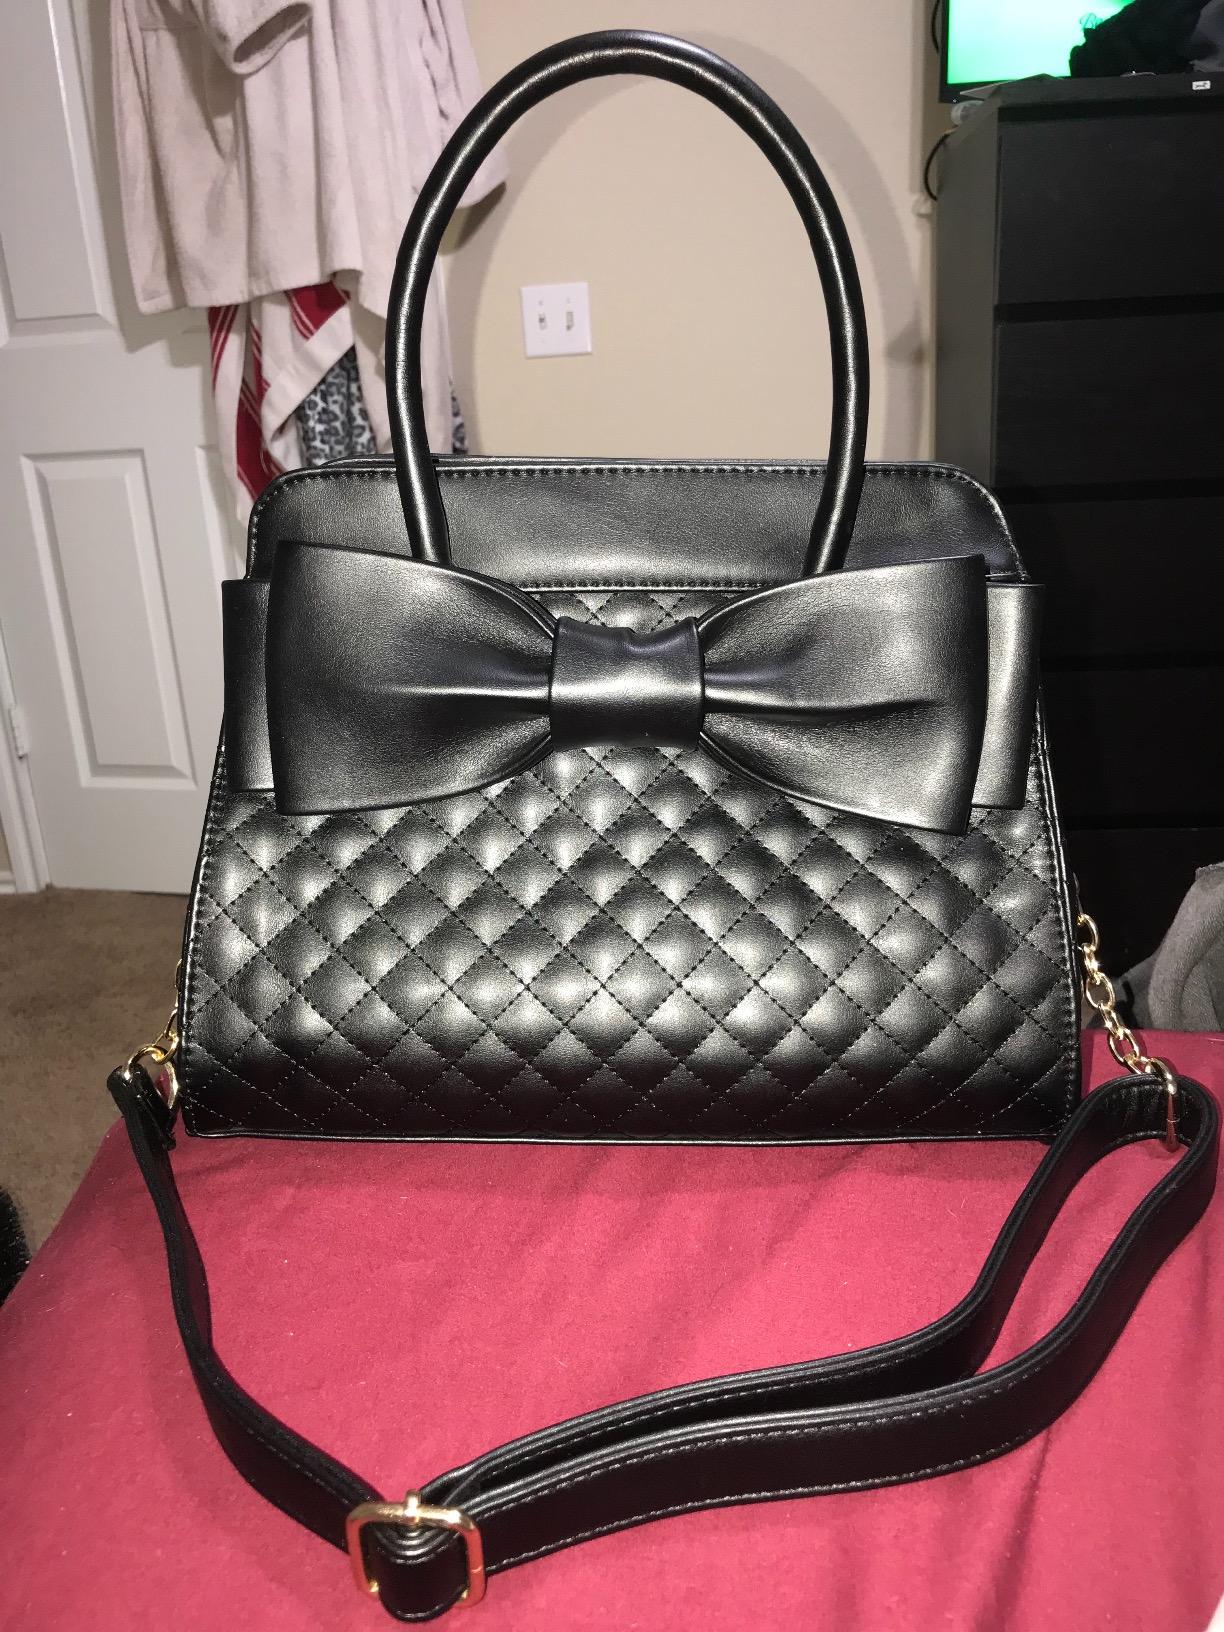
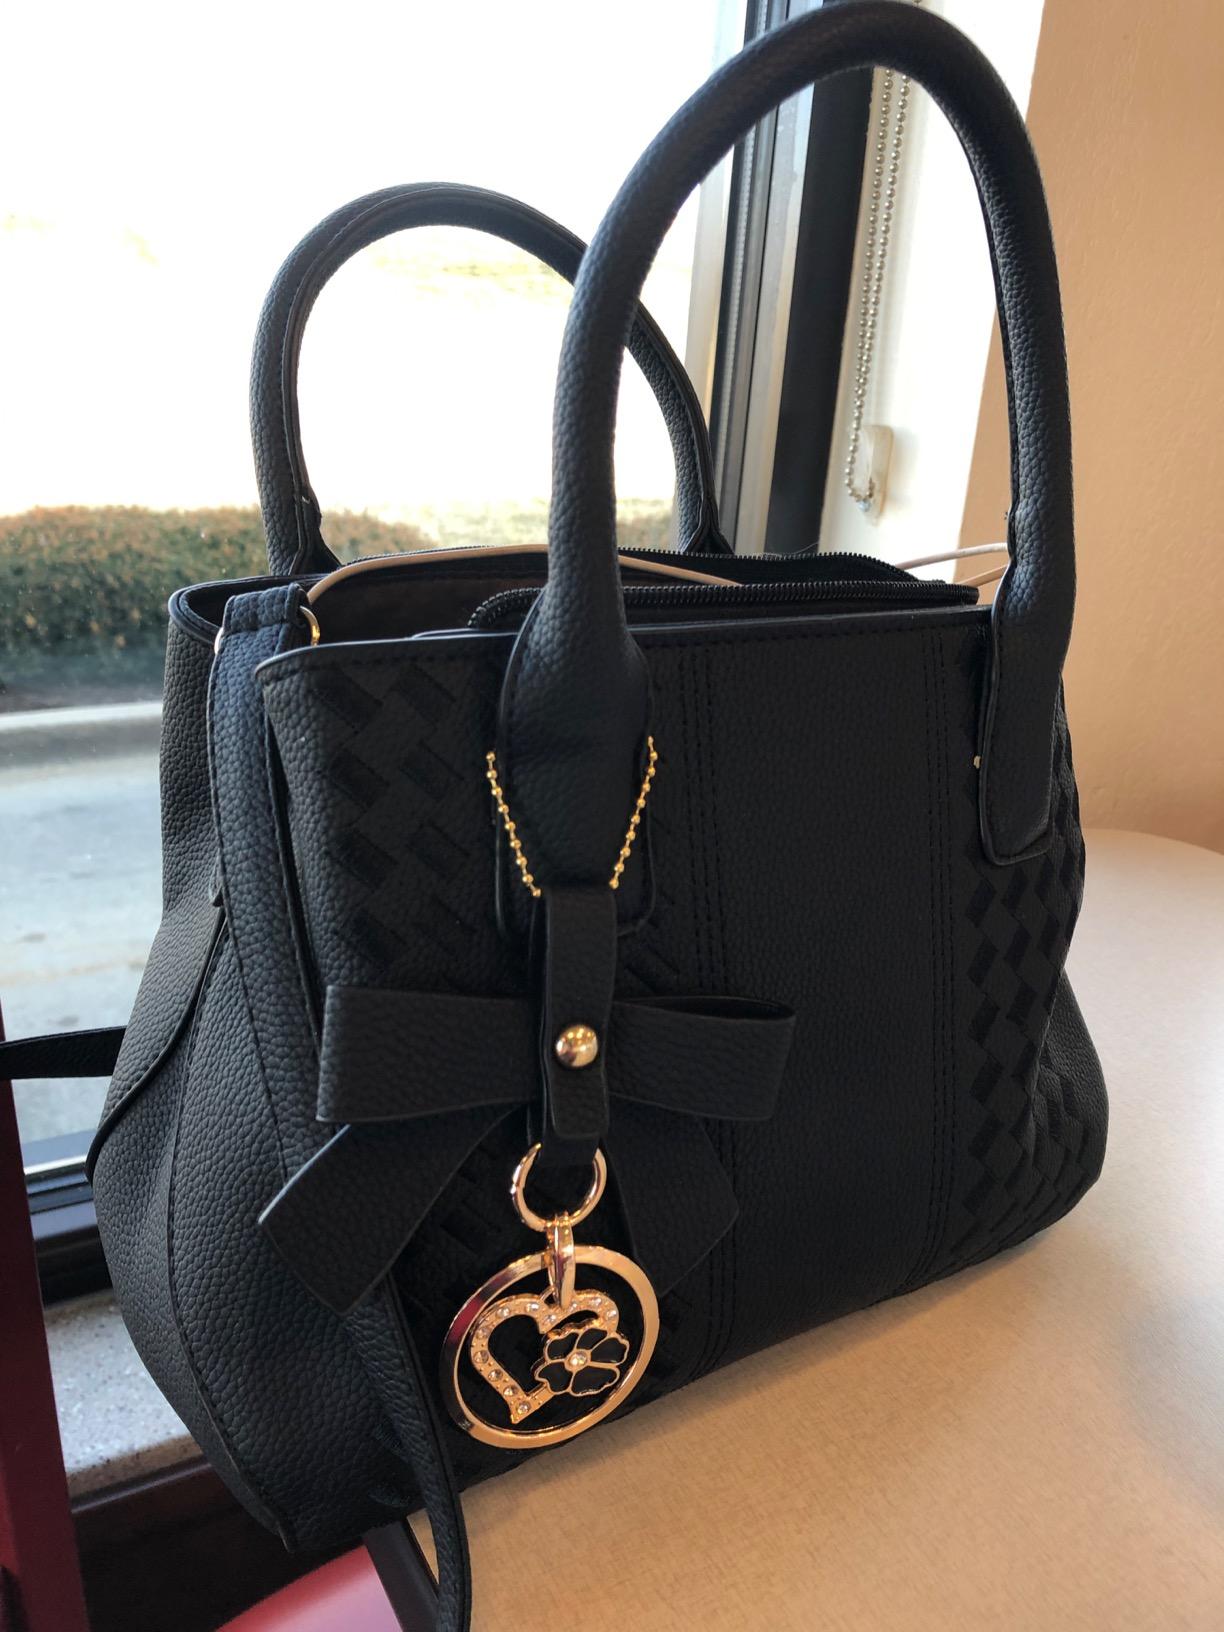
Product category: accessories_handbag
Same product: no